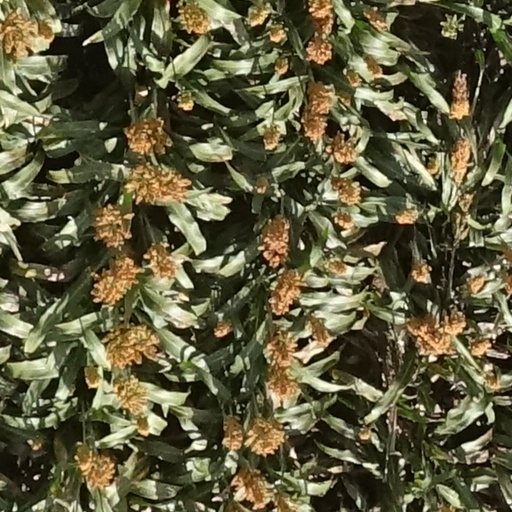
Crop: sorghum